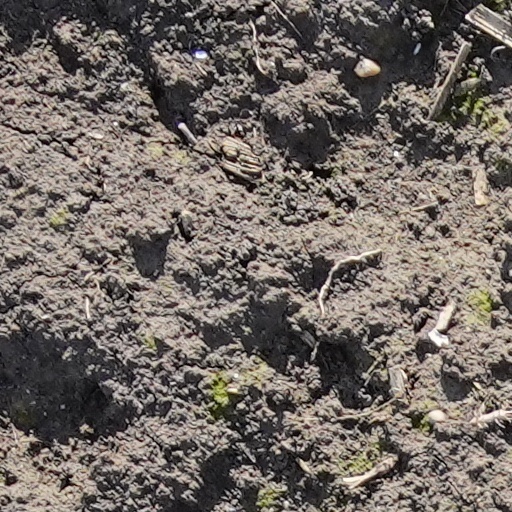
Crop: wheat